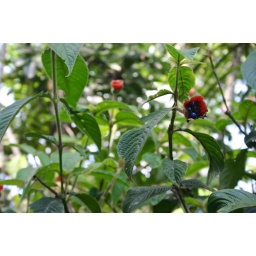
Blue fruits in the blooming lip plant